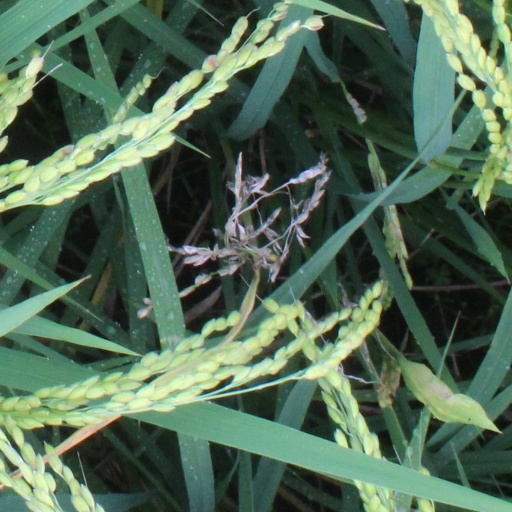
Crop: rice